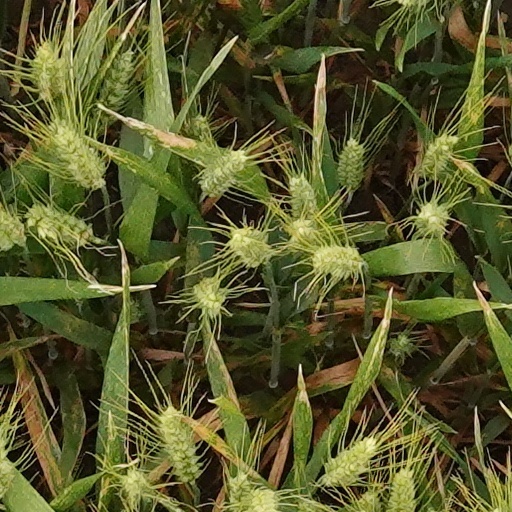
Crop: wheat